Uxbridge College Pond

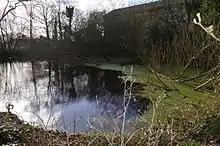

Uxbridge College Pond is a small pond in the grounds of Uxbridge College in Uxbridge in the London Borough of Hillingdon. It is a Site of Borough Importance for Nature Conservation, Grade I.